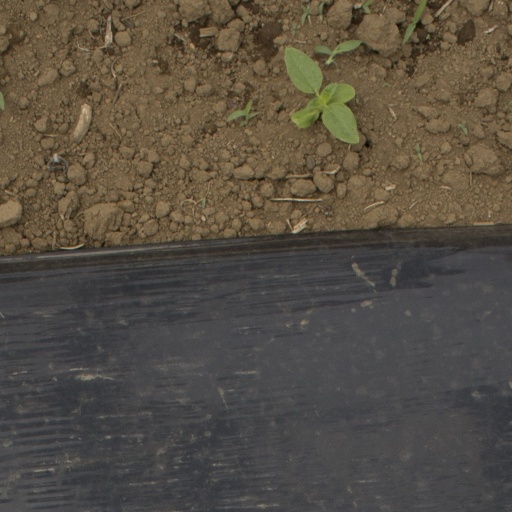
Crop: Jerusalem artichoke